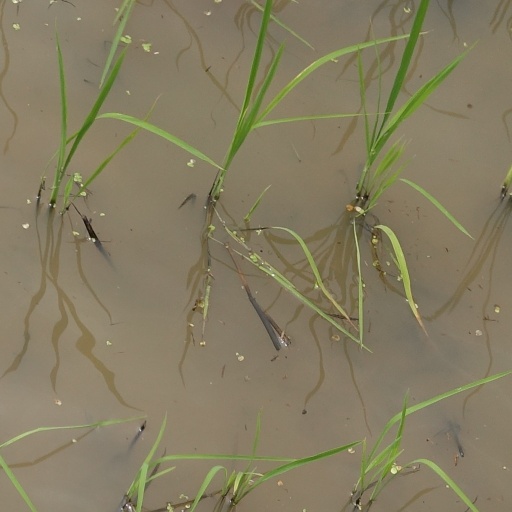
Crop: rice